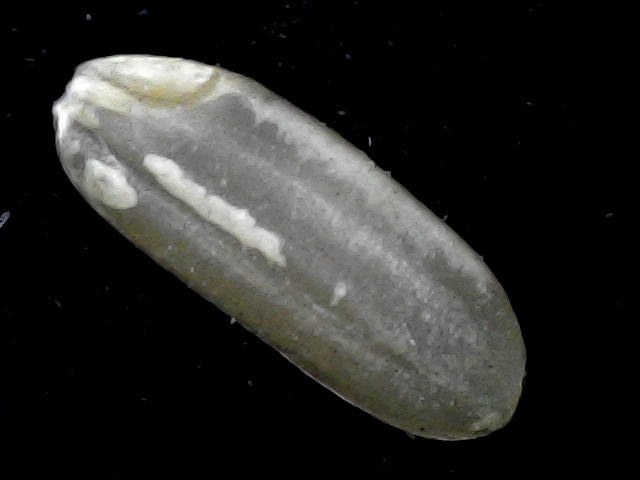
Rice variety: BD72